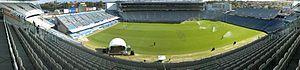
La finale de la Coupe du monde de rugby à XV 2011 est un match de rugby à XV disputé le 23 octobre 2011 à l'Eden Park d'Auckland, en Nouvelle-Zélande, au terme de la septième édition de la Coupe du monde de rugby, organisée depuis le 9 septembre 2011 dans tout le pays. Elle voit la victoire de l'équipe de Nouvelle-Zélande sur l'équipe de France par 8 points à 7.